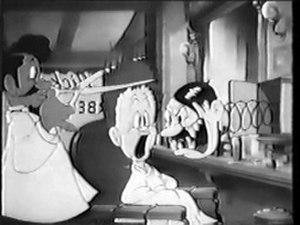
Nutty News est un court métrage d'animation de la série américaine Looney Tunes réalisé par Bob Clampett, produit par les Leon Schlesinger Productions et sorti en 1942.